Gara Darvish

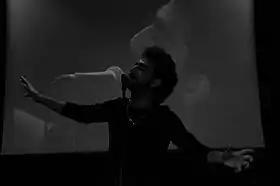
"TEDx Baku" 2013. Baku, Azerbaijan.

Gara Darvish's first demo album was released in 2008. Moreover, in the album poems of the outstanding Azerbaijani poet and philosopher of the XIV-XV centuries – Imadaddin Nasimi were presented, which in turn had become the first example of using the medieval Arabic versification of gazelles in metal genre in Azerbaijan and the world. Gara Darvish's solo concert in Sumqayit in 2010 re-launched the development of rock movement in the country, which fell into decay after the collapse of the Azerbaijani hard rock band Yukhu in 2001. In 2010, Gara performed on the same stage with the American famous indie-rock band Brazzaville, presenting Azerbaijani rock music. After completing his studies, Gara Dervish spent a year in military service.